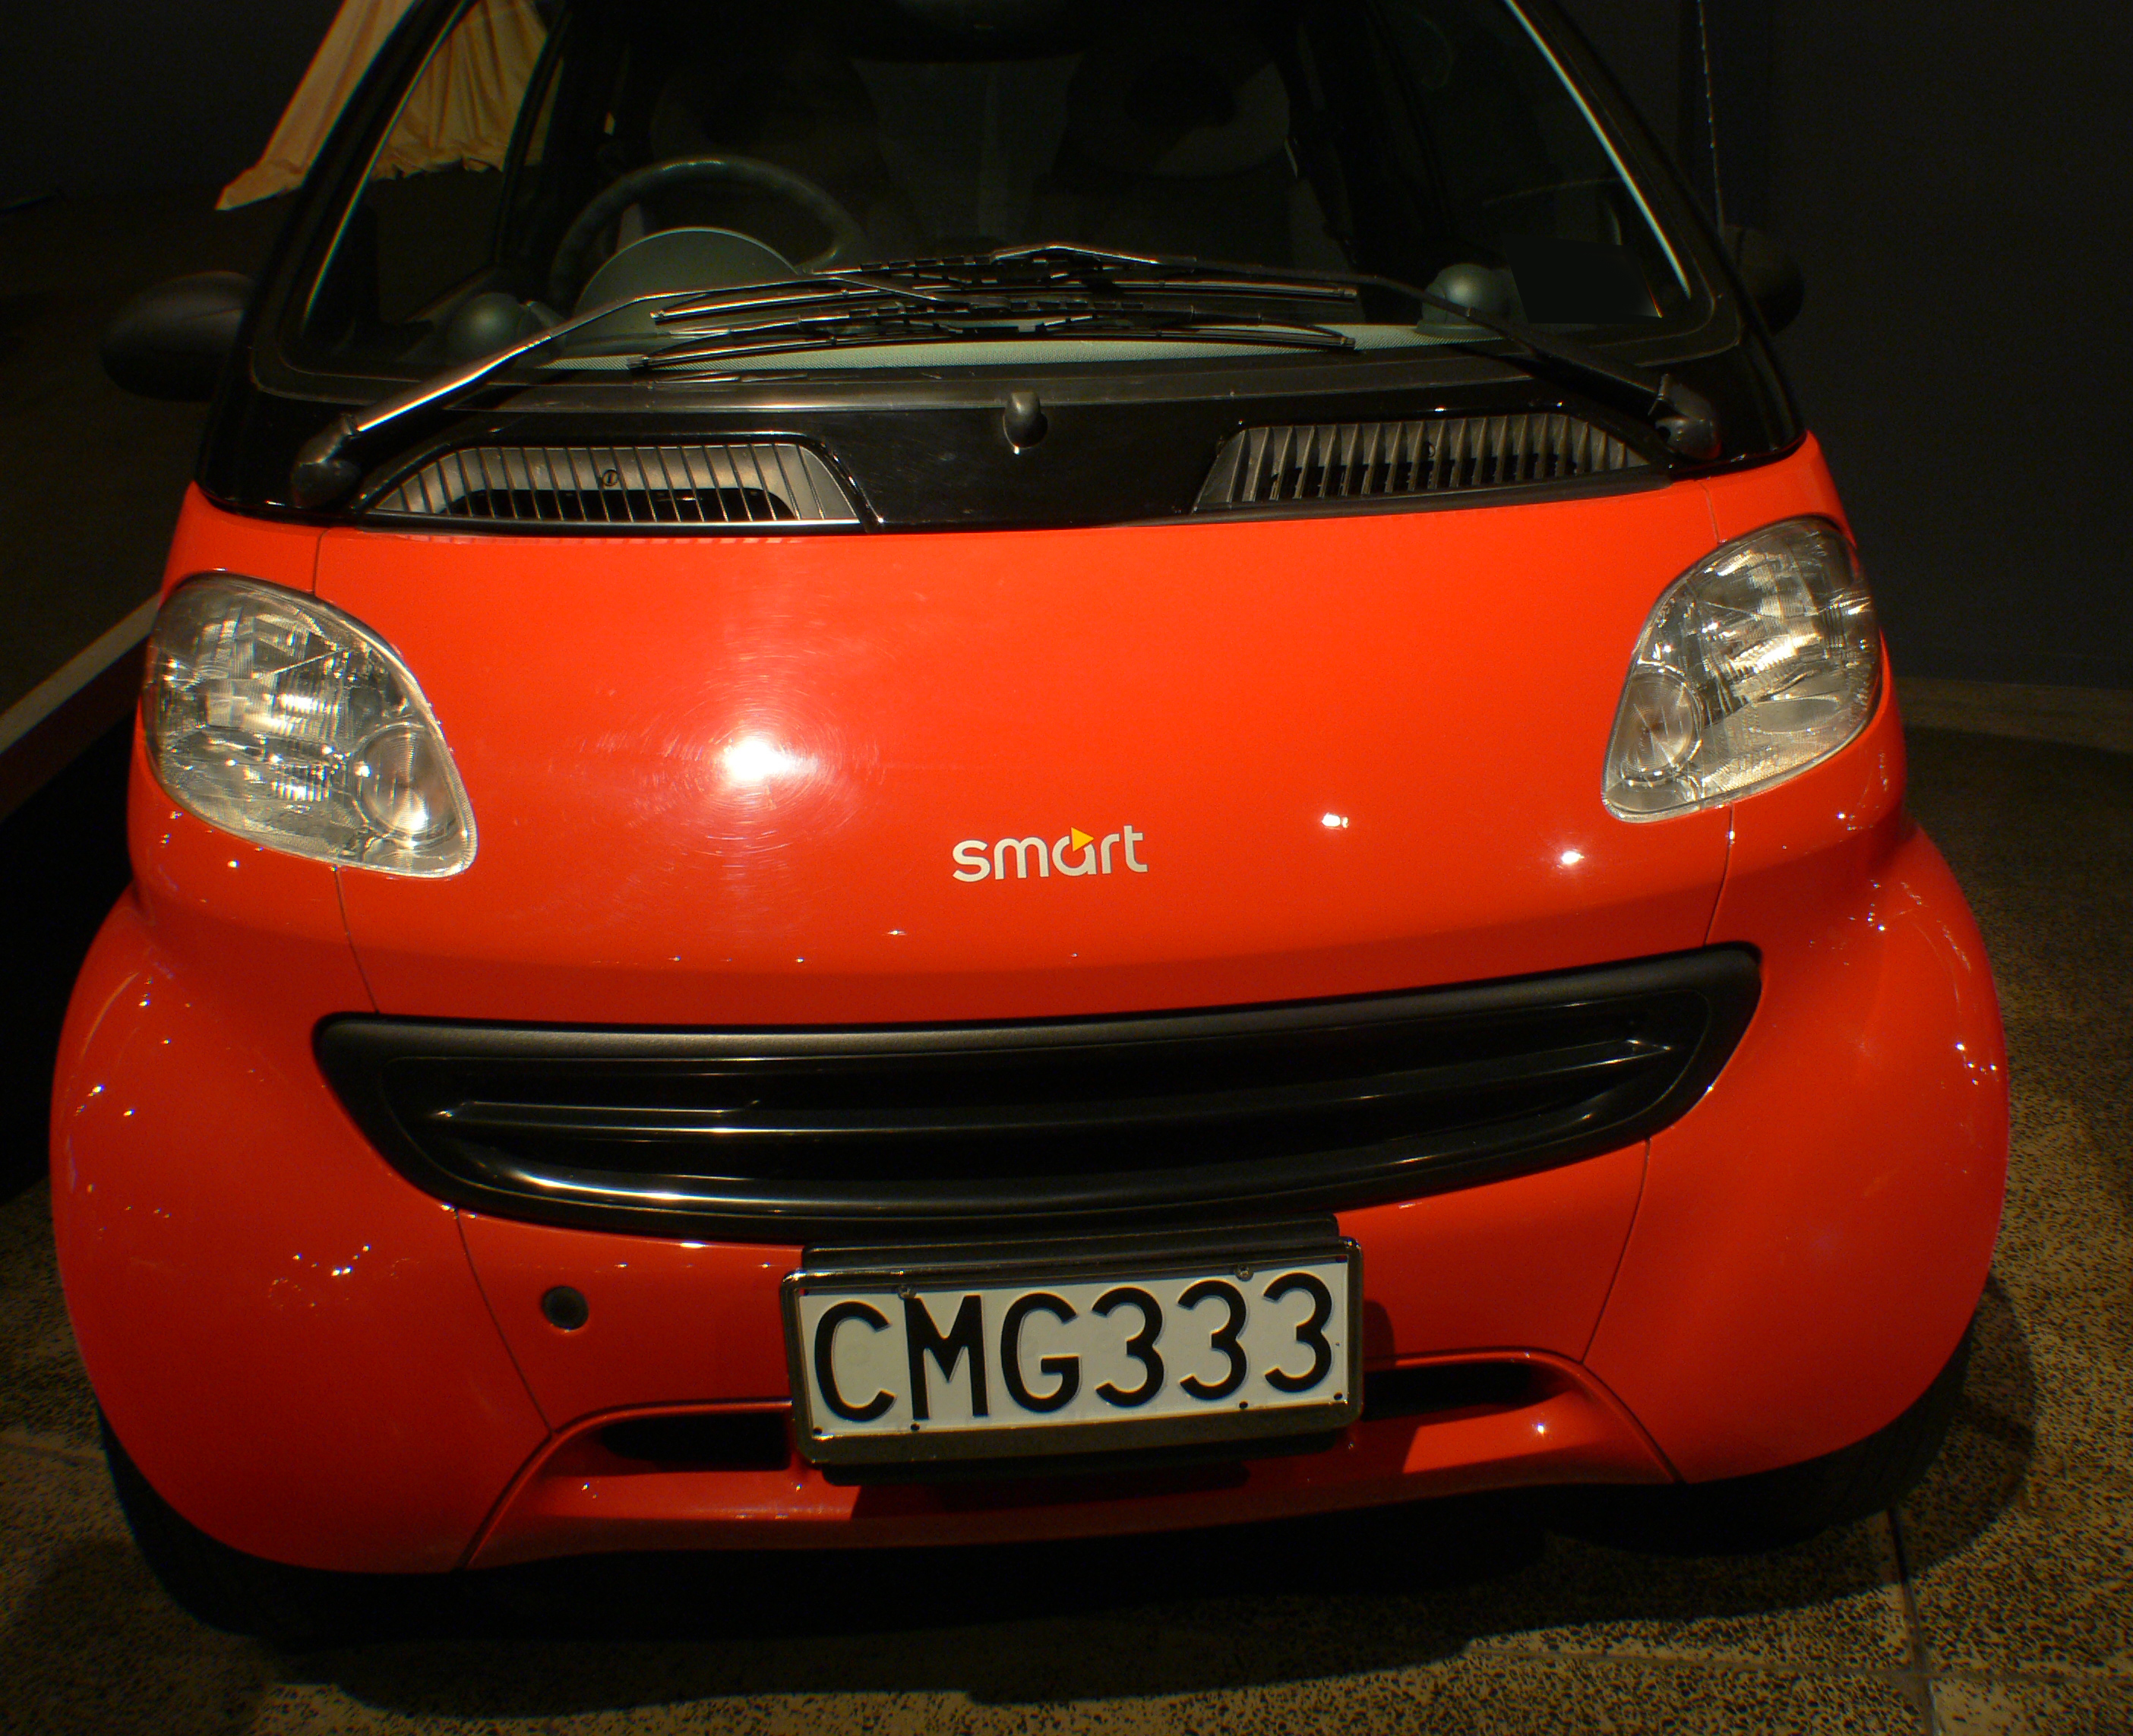
car, vehicle, motor vehicle, bumper, chrome, cars, classiccars, carmuseums, autoshows, rarecars, verysmallcar, iloveredcars, city car, land vehicle, automotive exterior, automotive design